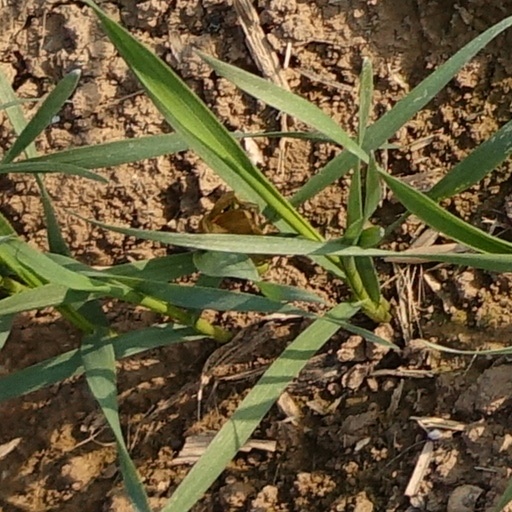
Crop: wheat